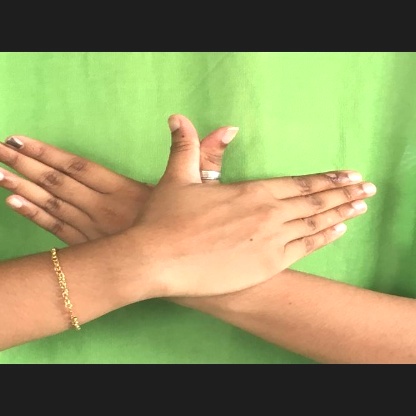
Mudra: Garuda